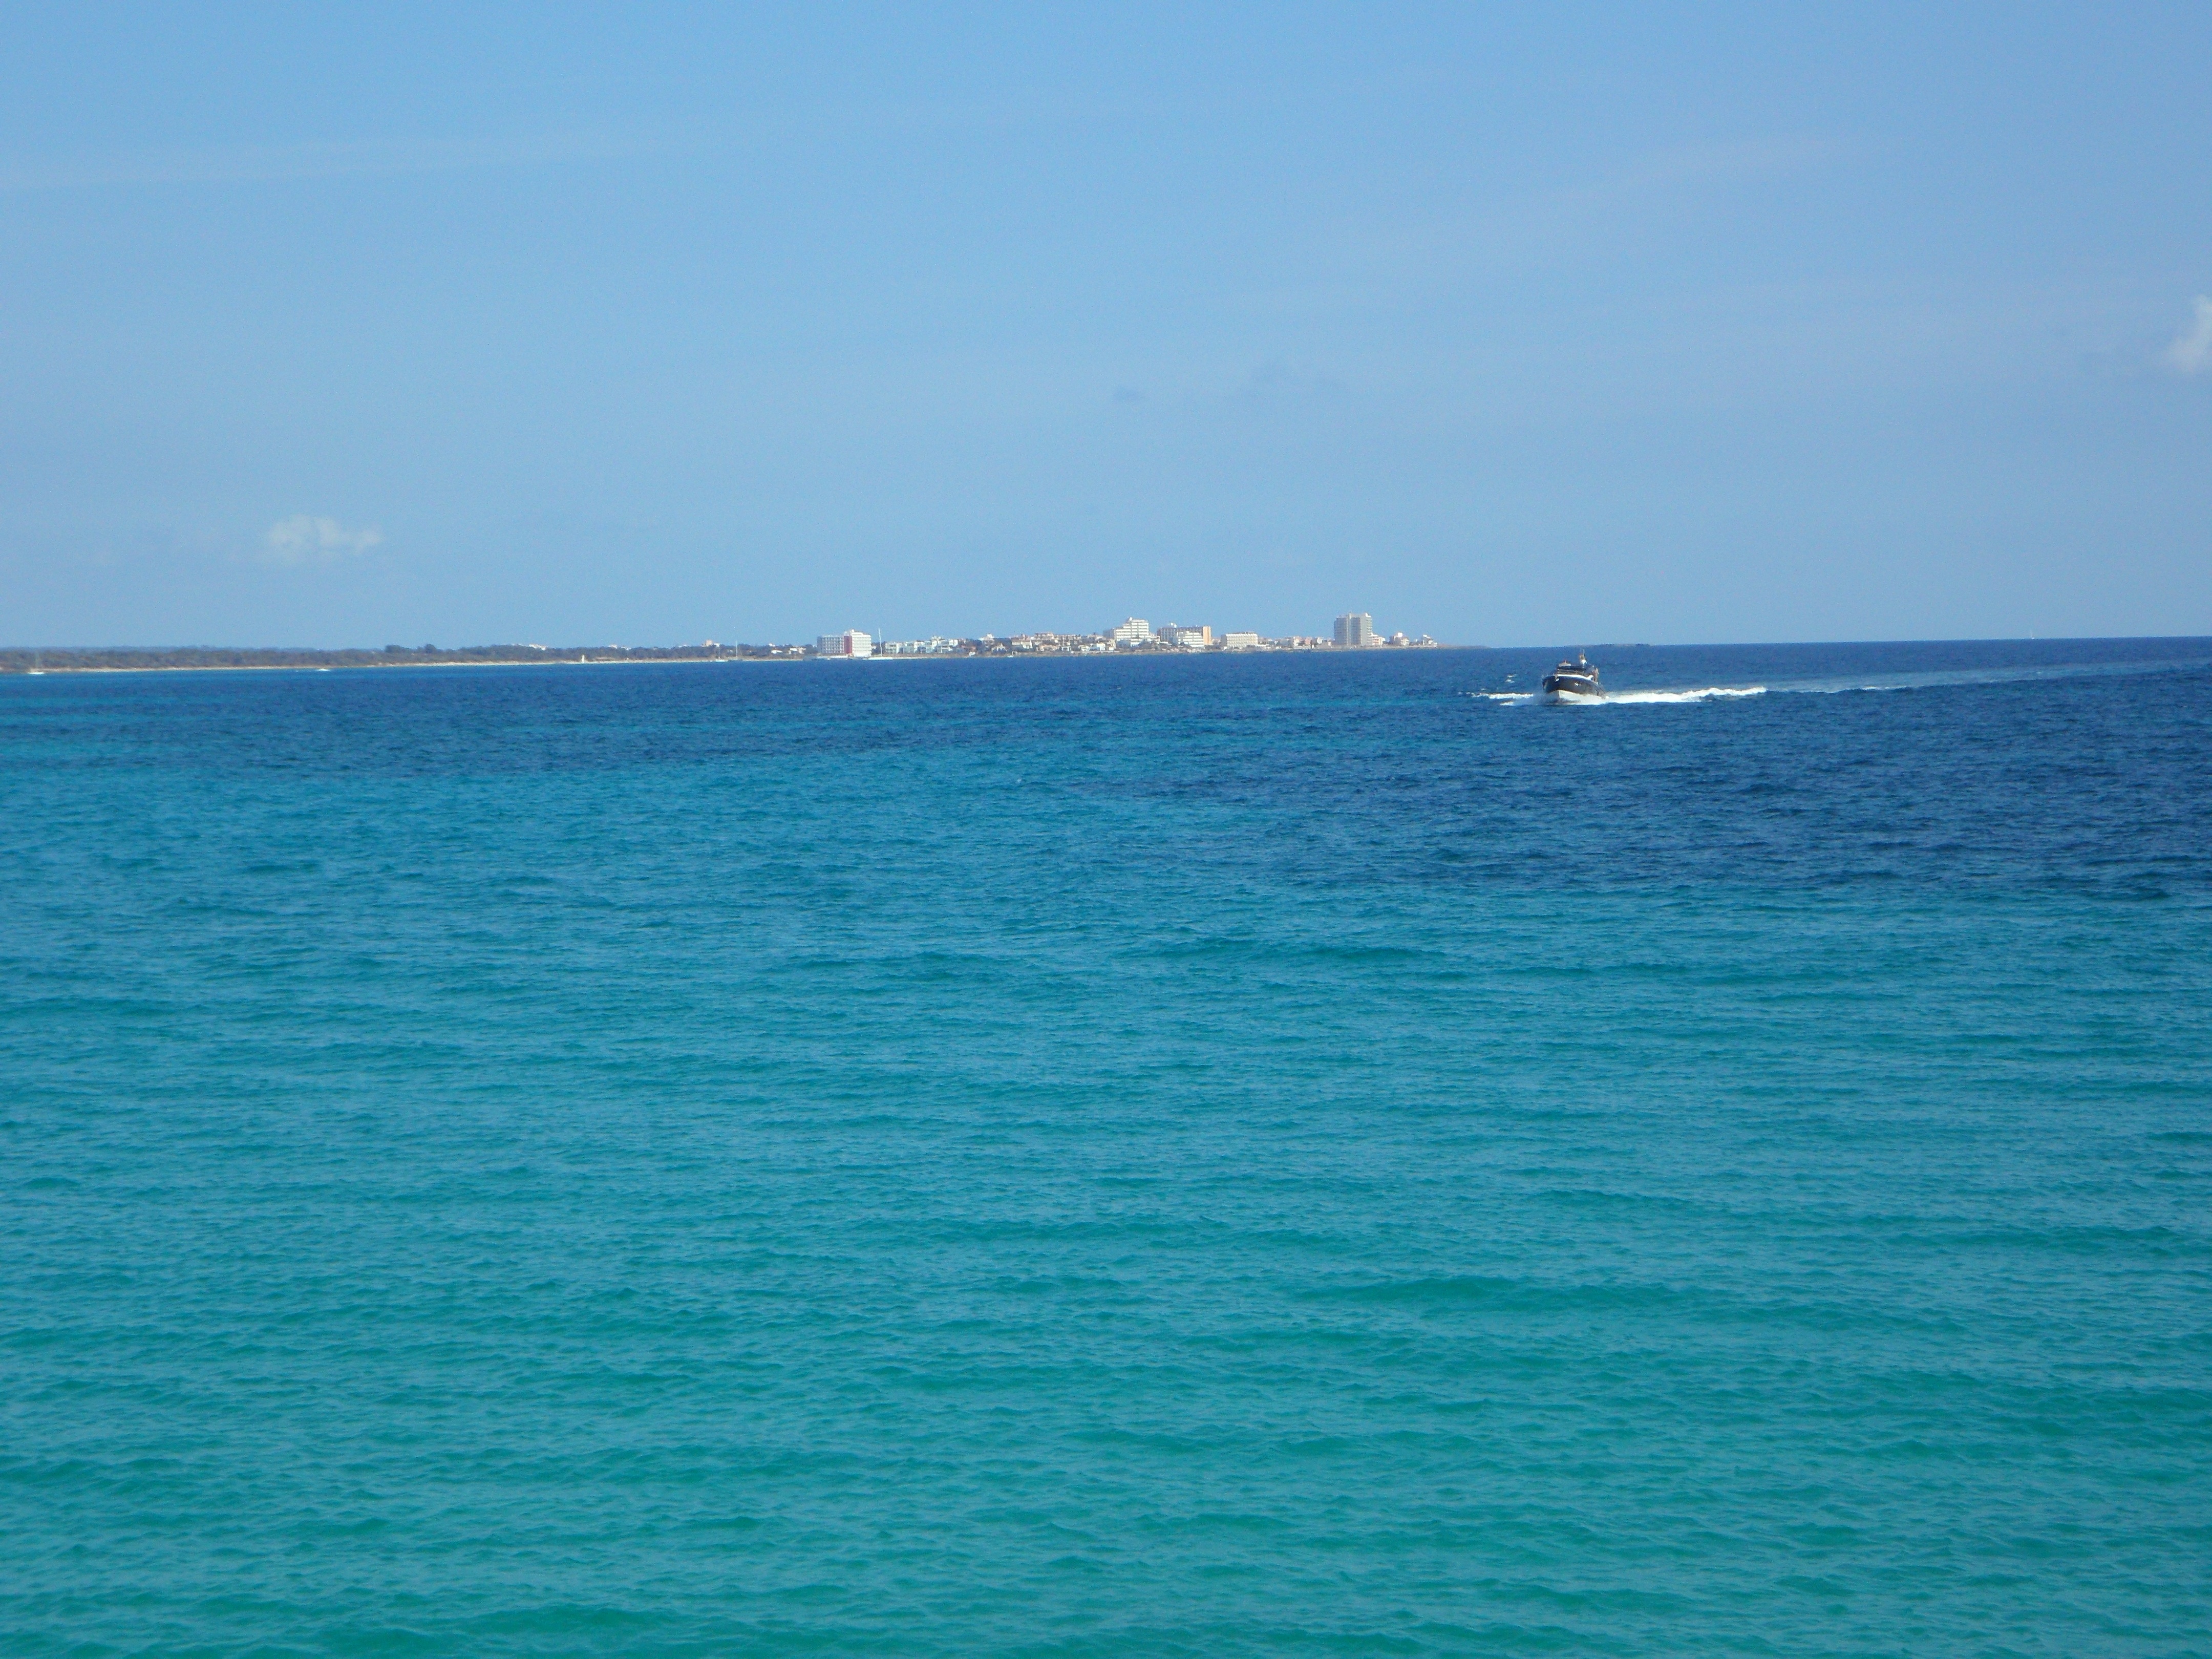
beach, sea, coast, water, ocean, horizon, silhouette, sky, shore, wave, view, summer, vacation, boot, vehicle, holiday, bay, island, rest, body of water, south, vision, outlook, wide, caribbean, mood, cape, distant, islet, wind wave, land in sight